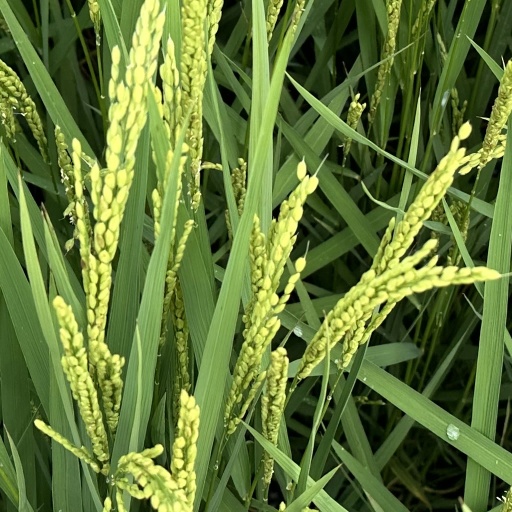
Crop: rice